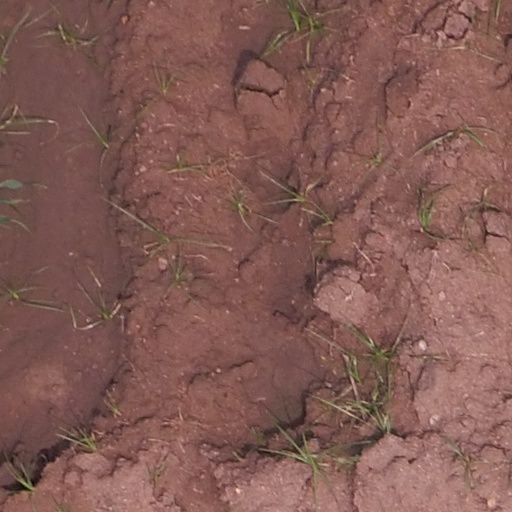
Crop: maize; corn